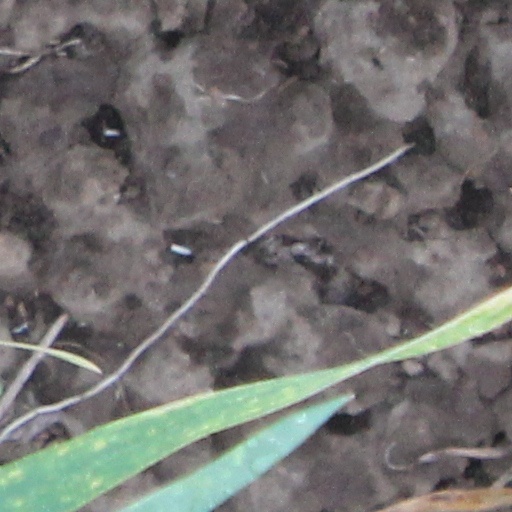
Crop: wheat